Everbright Environment

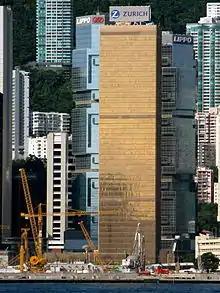
, the location of the head office

China Everbright International Limited is a Hong Kong incorporated company that specialized in environmental resource management in mainland China.